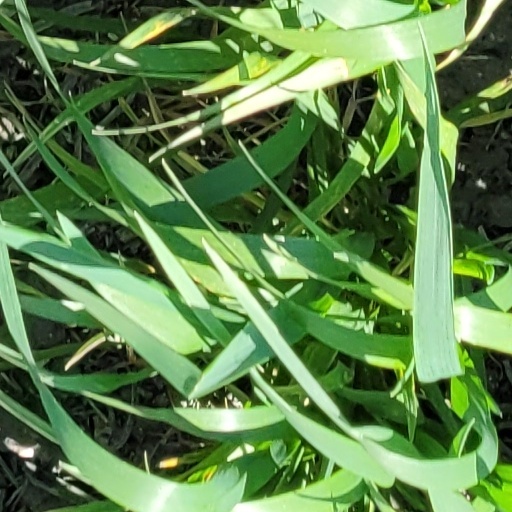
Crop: wheat